Jumblatt family

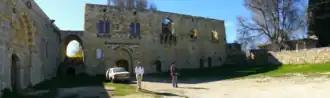
A palace in Baadarane, a village where a supposed ancestor of the Jumblatt family settled in the 18th century

In the main, the Jumblatts are regarded as descendants or relatives of Ali Janbulad, the Kurdish tribal leader and rebel Ottoman governor of Aleppo, who settled in the Chouf region of Mount Lebanon not long after Ali's defeat, imprisonment, and execution in 1607–1611. 'Jumblatt', or rather 'Junblat', is the Arabic version of the Kurdish 'Janbulad'. Ali had been an ally of the paramount Druze emir, the governor and tax farmer Fakhr al-Din II of the Ma'n dynasty. Shidyaq holds that after Ali's defeat, the Janbulad family was dispersed, and names two members, Janbulad ibn Sa'id and his son Rabah, as having sought shelter in Fakhr al-Din's territory, arriving in Beirut in 1630. While Shidyaq calls Janbulad a nephew of Ali, the historian Pierre Rondot speculates that he was Ali's grandson. The father and son were invited by the local notables to settle in the village of Mazraat al-Shuf. Rabah remained in the village as a reputable figure after his father's death and was survived by his sons Ali, Faris and Sharaf al-Din.